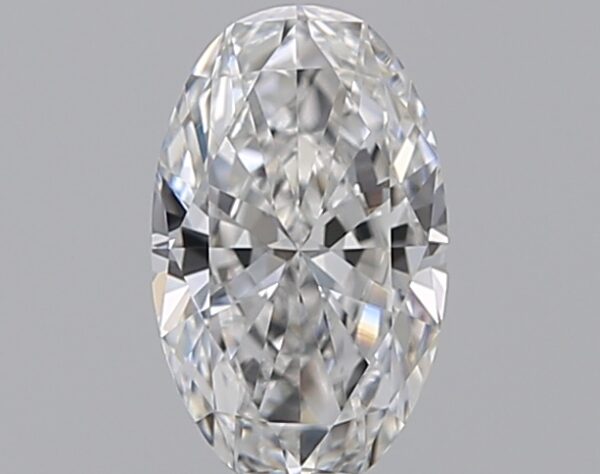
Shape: oval
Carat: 0.5
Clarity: VVS1
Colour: D
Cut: EX
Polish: EX
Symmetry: VG
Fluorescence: ST
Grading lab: GIA
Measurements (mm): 6.97 x 4.26 x 2.52